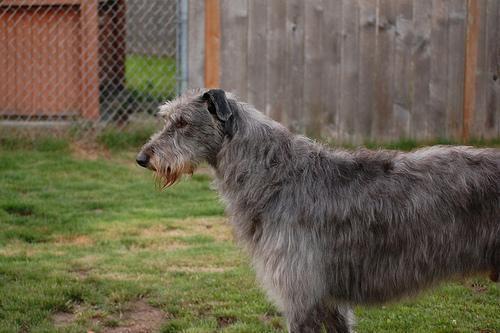
Scottish_deerhound